Foshalee Plantation

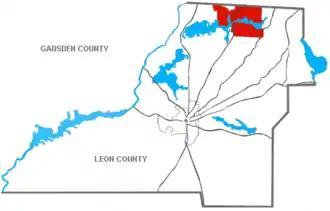
Foshalee Plantation in 1967

After Mrs. Clark, Foshalee then became a joint ownership of property between Robert Livingston Ireland, Jr. and David S. Ingalls of Cleveland, Ohio. Ingalls was a director of Pan Am World Airways and publisher of the Cincinnati Times-Star. Ireland was an executive with M.A. Hanna Company, an extensive and powerful coal company. The Ingalls and Ireland families shared Foshalee equally as well as their properties of Ring Oak Plantation and Chemonie Plantation.